Gholamhossein Mazloumi

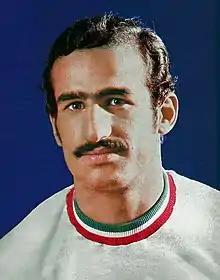
Mazloumi in 1974

Gholamhossein Mazloumi (13 January 1950 – 19 November 2014), nicknamed "Sar Talaei" ("Golden Head"), was an Iranian football player, coach and football administrator.